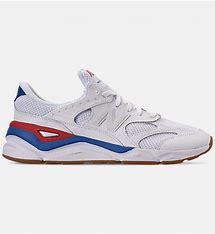
Brand: New
Model: Balance 90